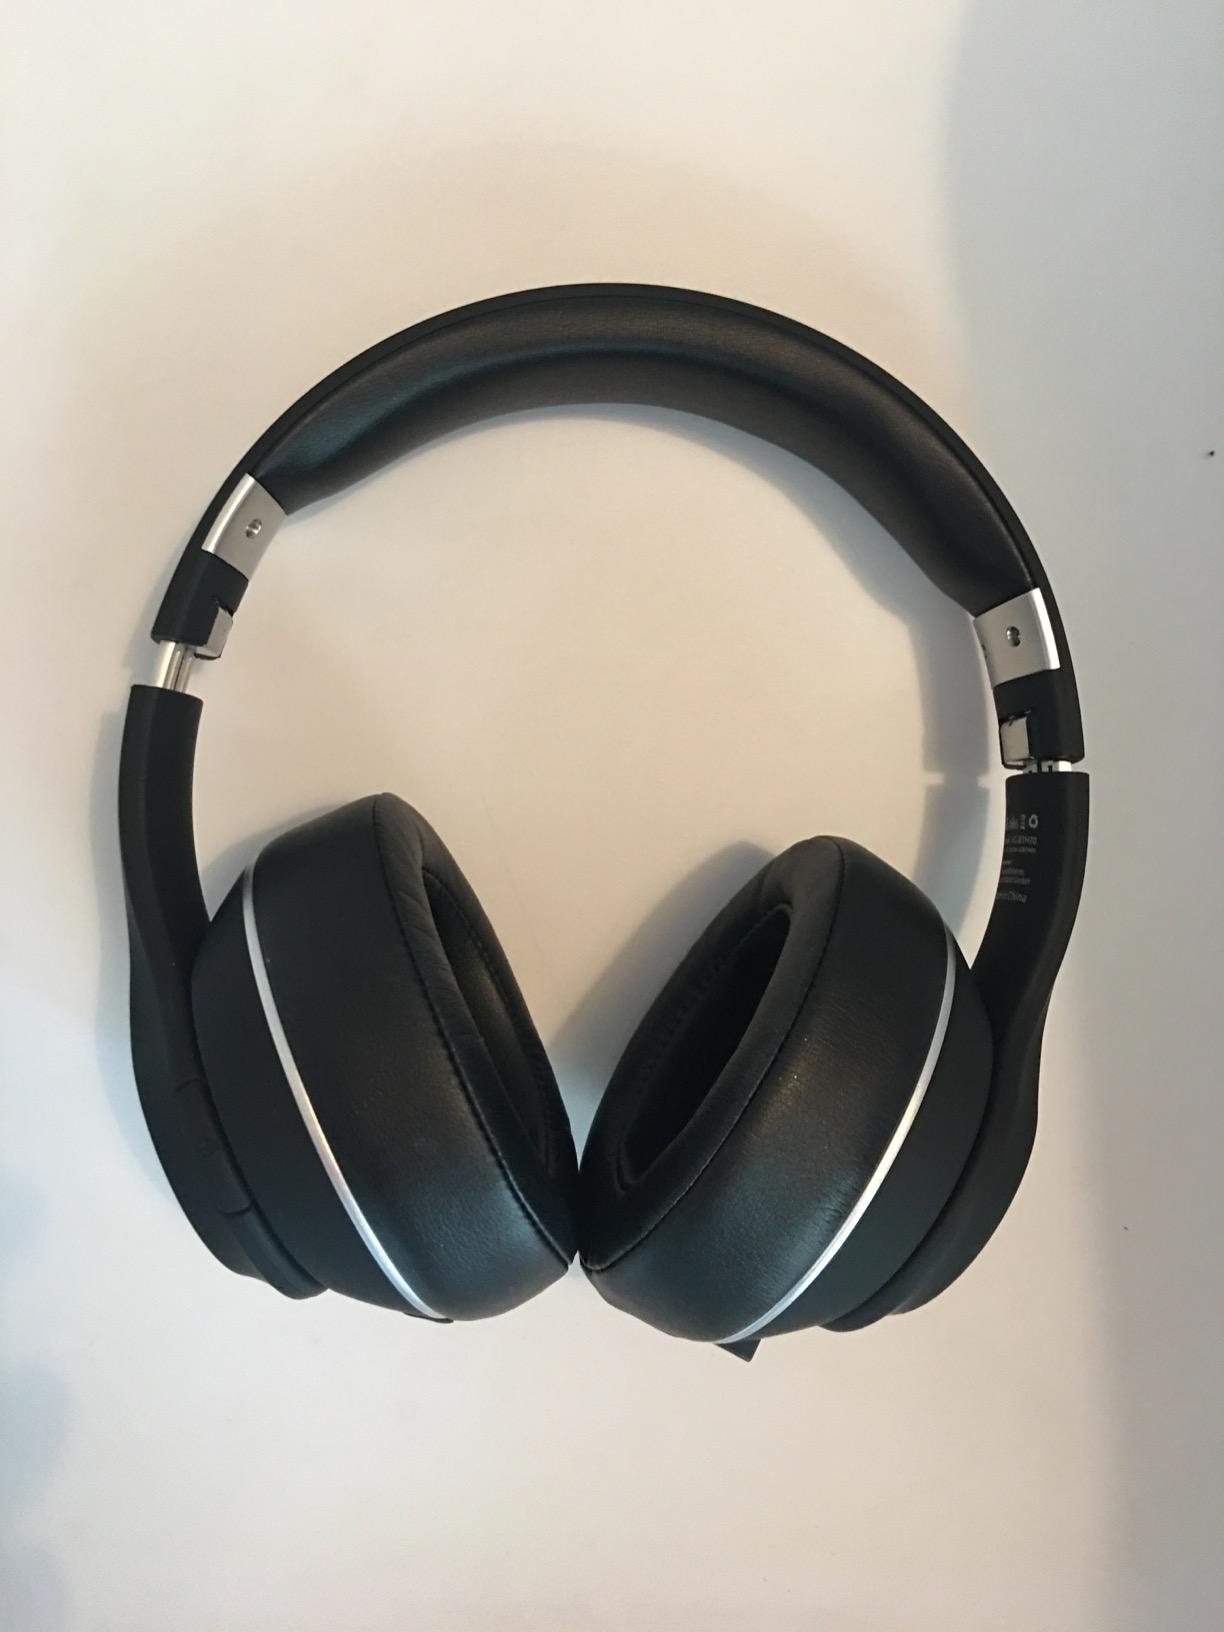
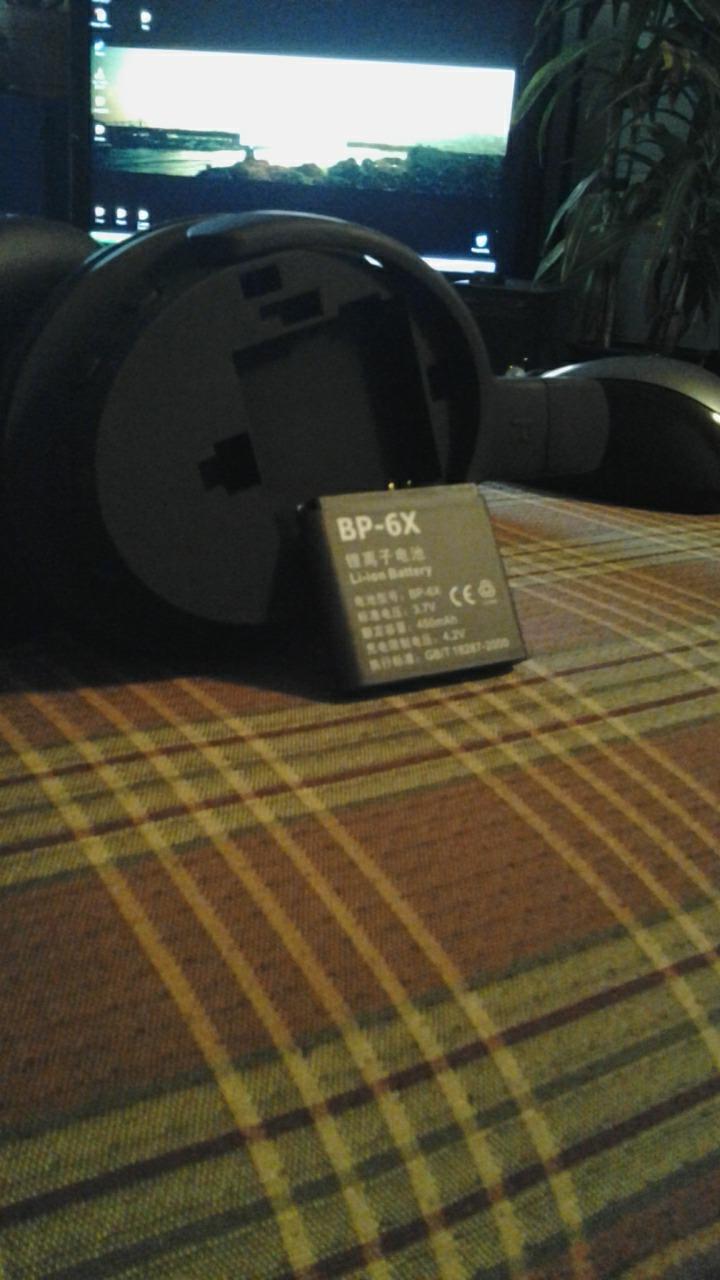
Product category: headphones
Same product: no